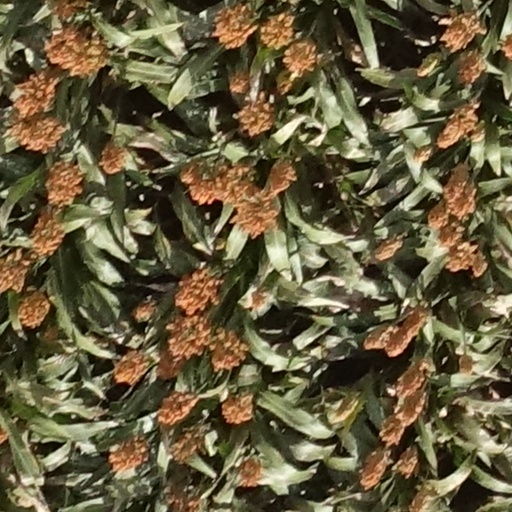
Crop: sorghum